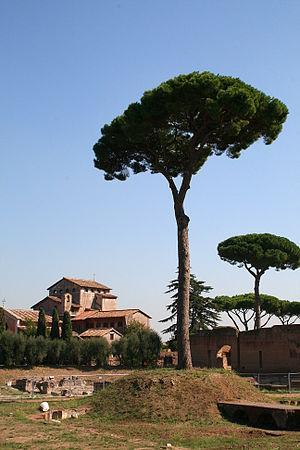
L'église de San Bonaventura al Palatino (1625) située sur le plus haut sommet de la colline du Palatin. – Couvent des franciscains espagnols à Rome.
Le mont Palatin est une des sept collines de Rome. Il occupe une position centrale dans la Rome antique dont c'est une des parties les plus anciennes. Il donne sur le Forum Romain au nord et sur le Circus Maximus au sud. Sous l'Empire, le Palatin est occupé par d'imposantes demeures construites pour les empereurs, ce qui a donné naissance au mot « palais ». Leurs ruines occupent encore aujourd'hui une grande partie de la colline.